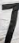
Number: 7